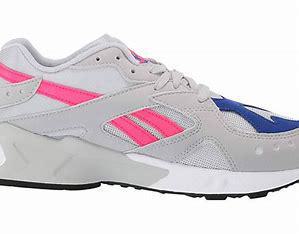
Brand: Reebok
Model: Aztrek